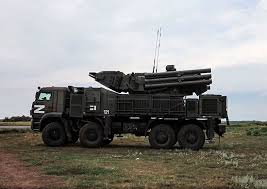
Label: Pantsir-S1